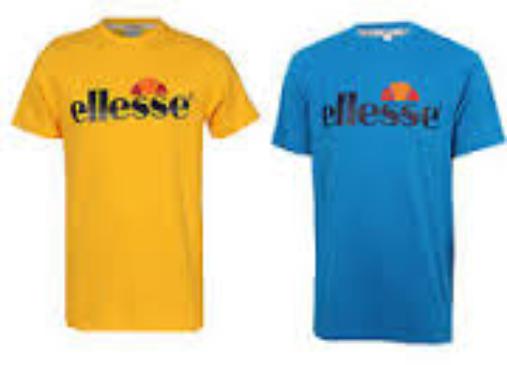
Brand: Ellesse
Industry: Clothes